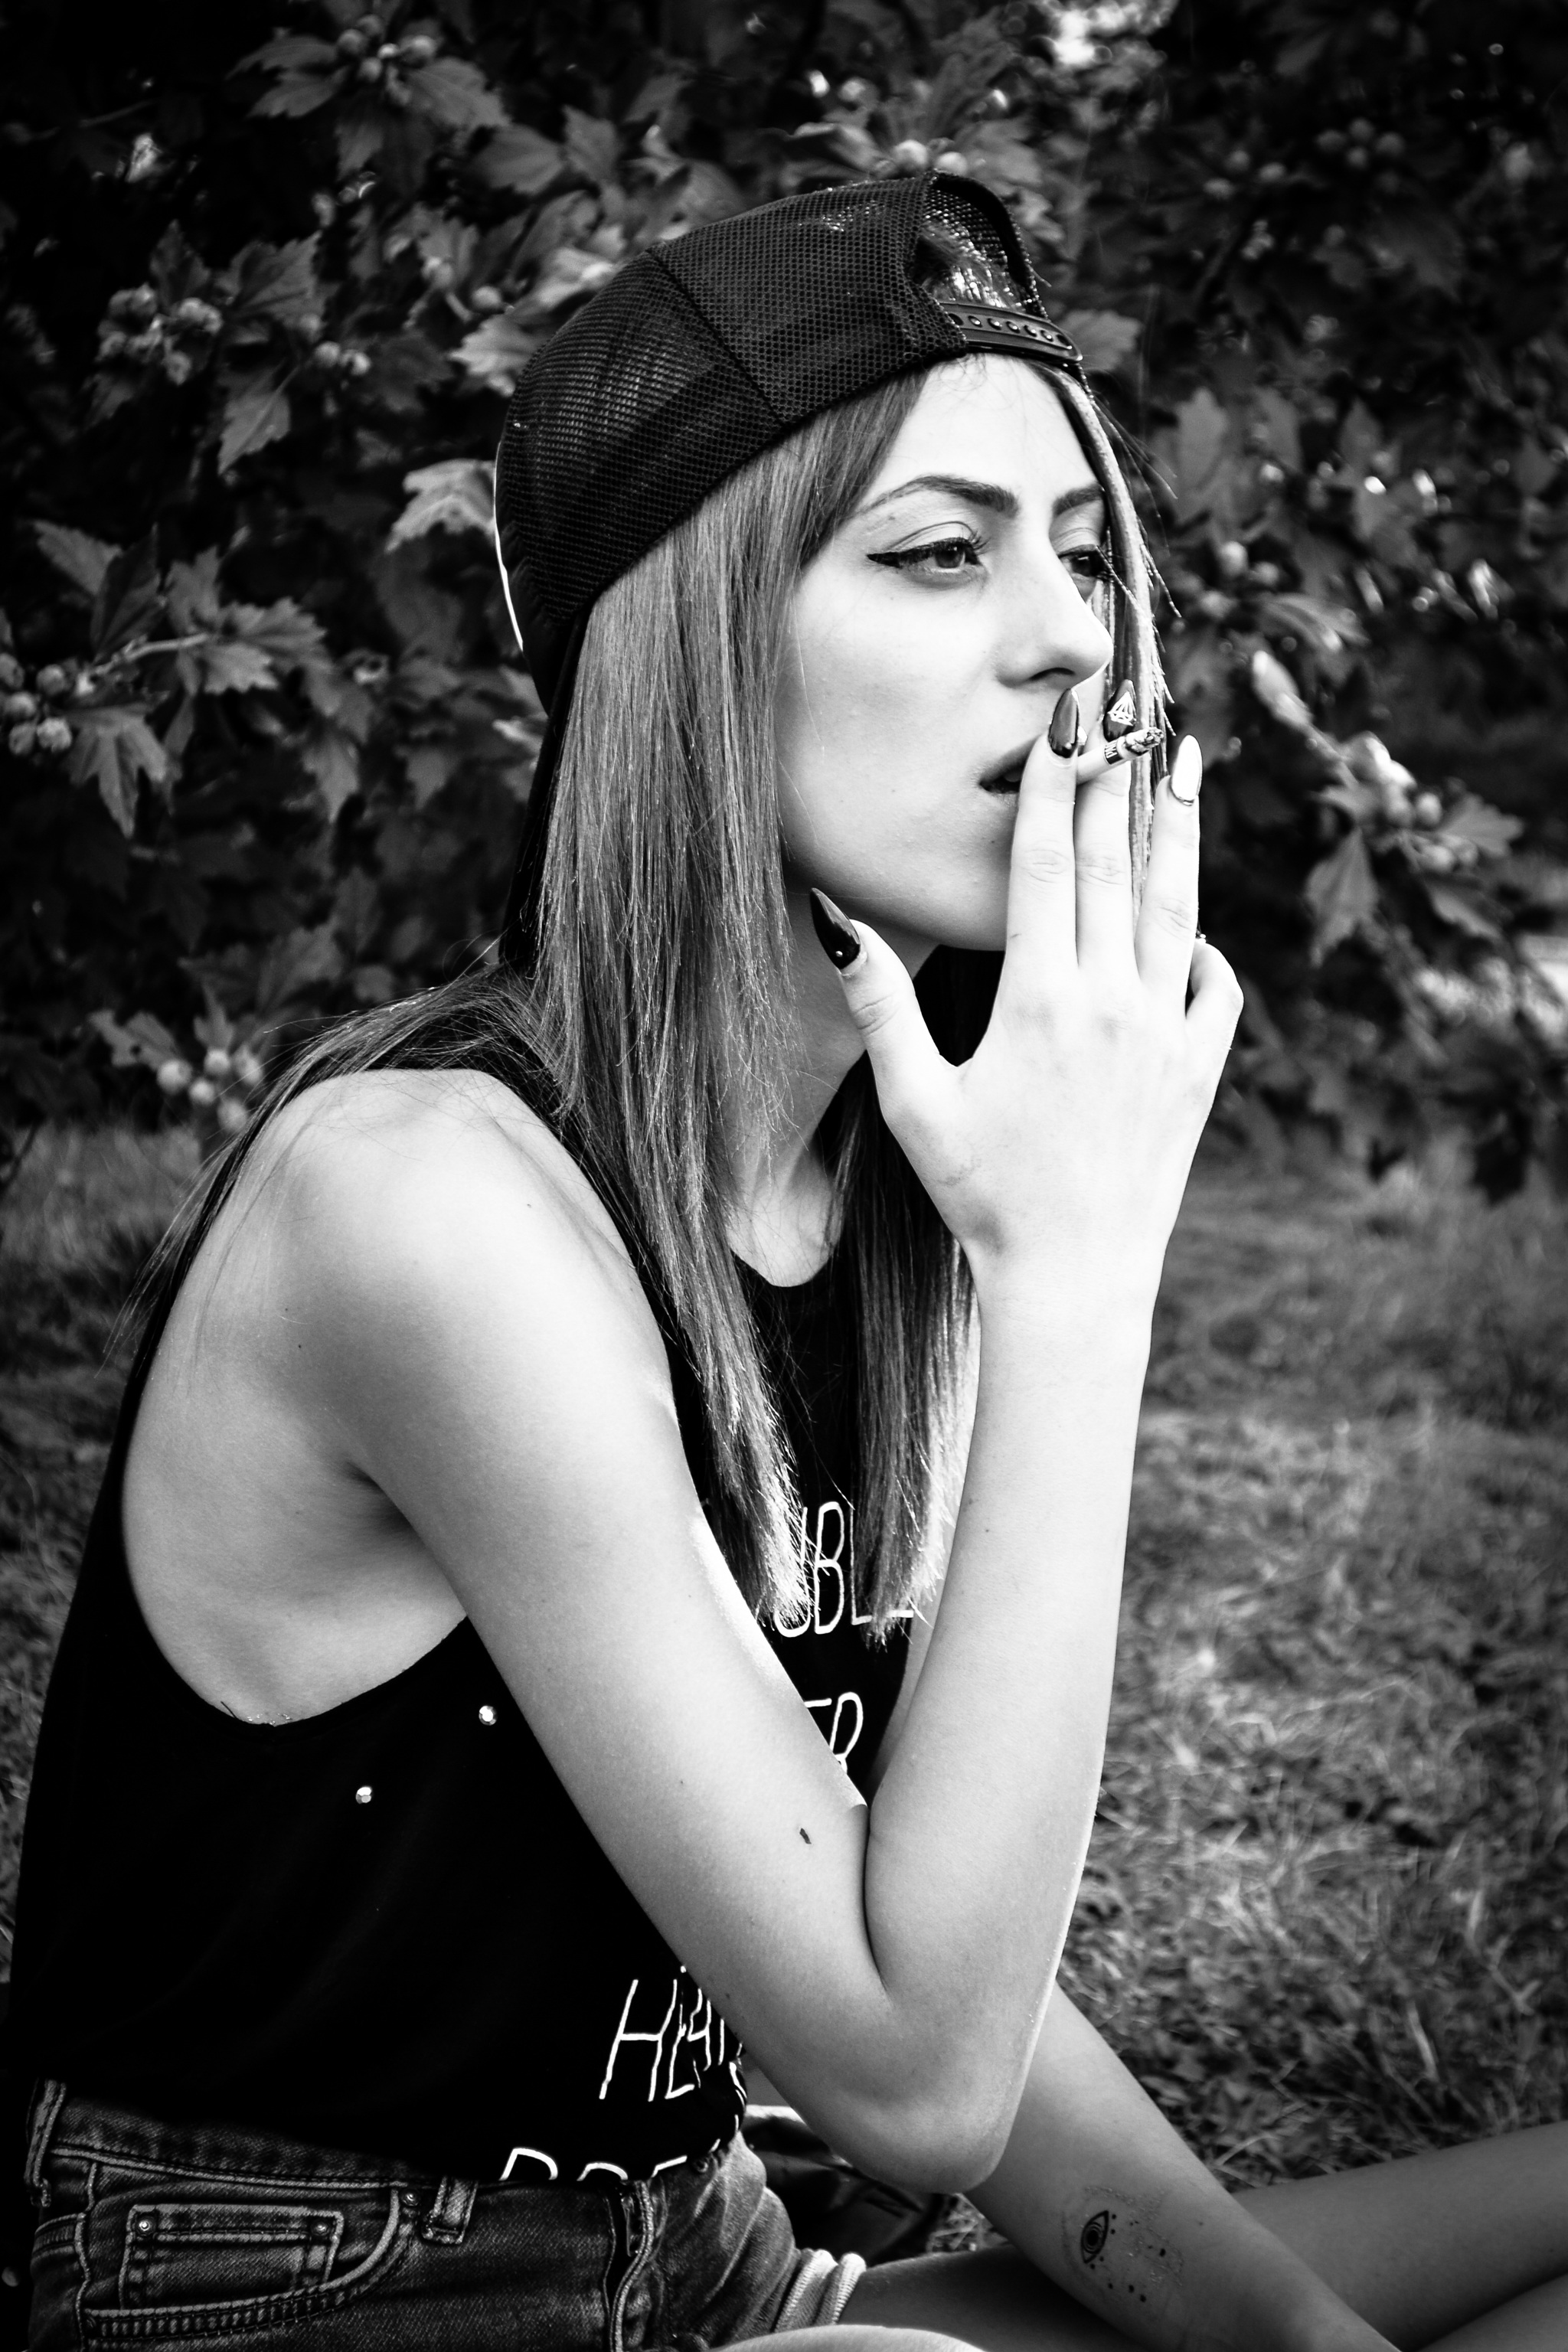
person, black and white, girl, woman, white, photography, cute, portrait, model, fashion, black, monochrome, lady, cigarette, photograph, beauty, style, emotion, photo shoot, monochrome photography, portrait photography, art model